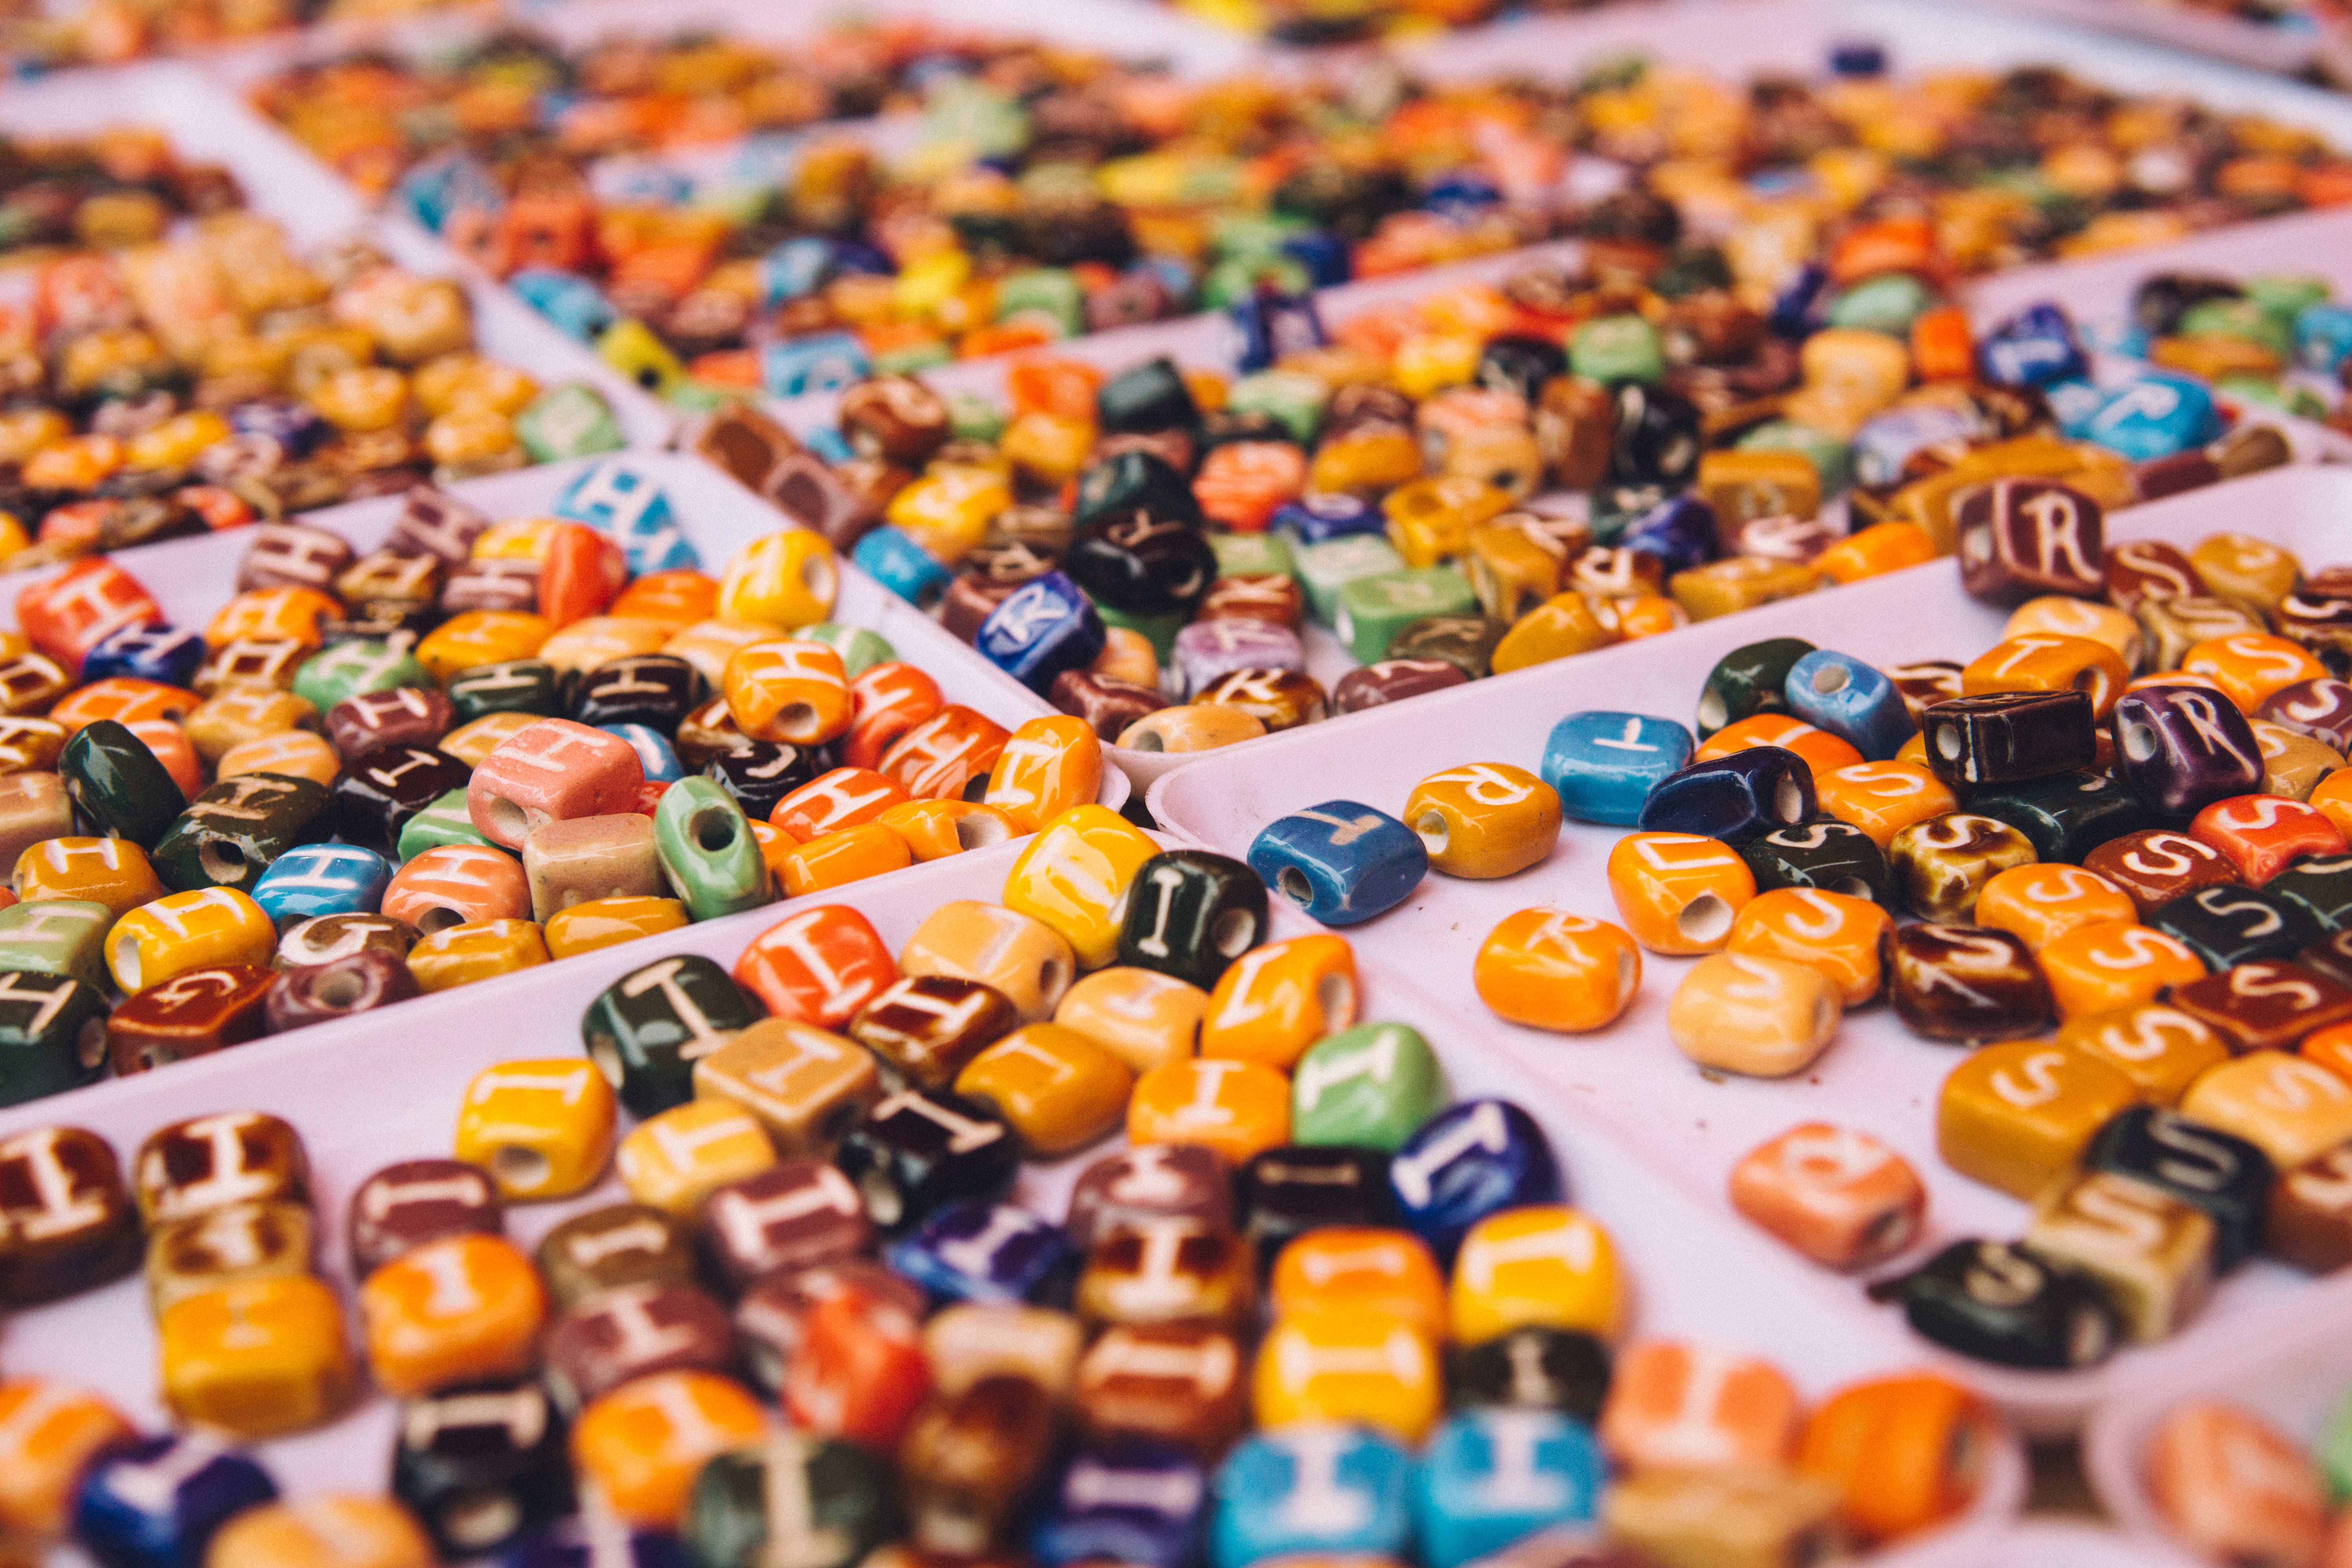
play, food, letter, color, bead, toy, tray, lego, games, abc